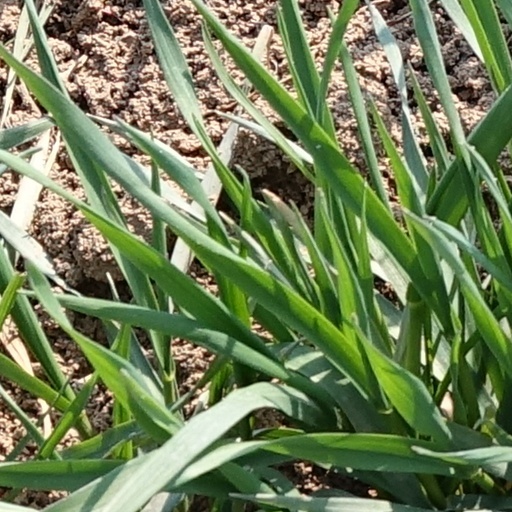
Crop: wheat